HM Prison Shepton Mallet

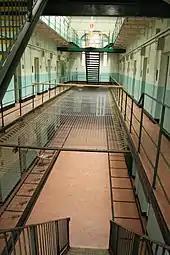
C wing, 2018

At 10:15pm on Saturday 2 July 1904 a fire, believed to have been started by a prisoner about half an hour earlier, was discovered in C block. The alarm was raised by the ringing of the prison bell and the prisoners were evacuated to the prison chapel. Within ten minutes the town fire brigade, which was provided by the Anglo-Bavarian Brewery, was in attendance. They were joined at about midnight by the Wells brigade and at about 3:00am by the Frome and Glastonbury brigades. The fire had spread quickly within C block and was fought by prisoners, warders and firemen working together; prisoners helped to man the hoses and worked the fire engine pumps in shifts.